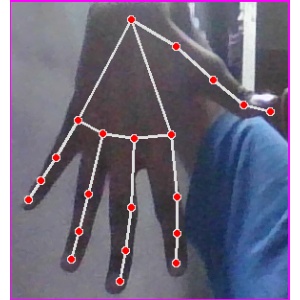
अक्षर: ढ